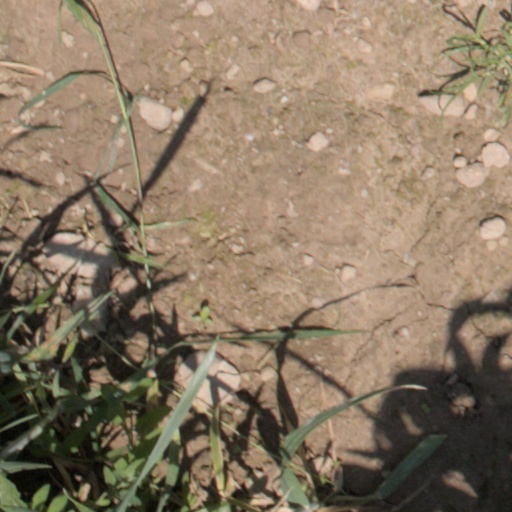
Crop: wheat